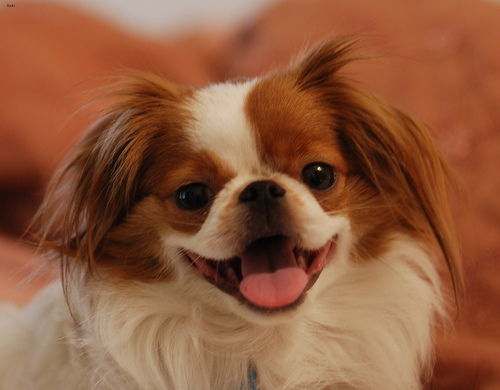
Animal: dog
Breed: japanese chin